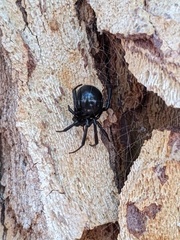
Species: Lactrodectus_hesperus